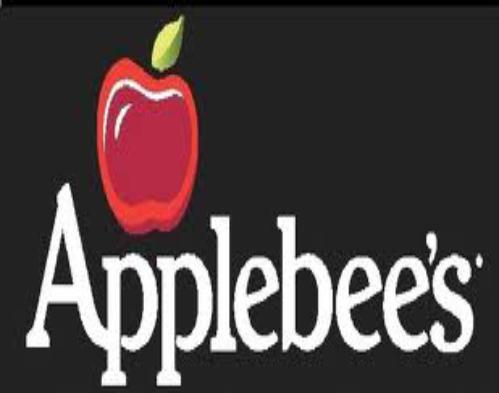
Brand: Applebee's
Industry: Food